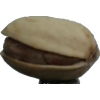
Label: pistachio